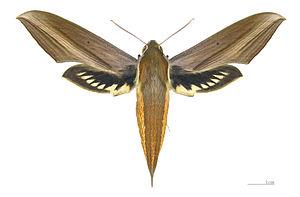
Xylophanes tersa est une espèce de lépidoptères de la famille des Sphingidae, de la sous-famille des Macroglossinae, tribu des Macroglossini, sous-tribu des Choerocampina, et du genre Xylophanes.